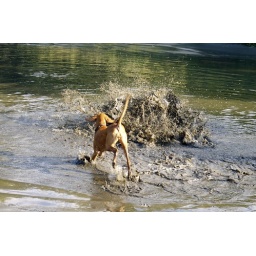
guess where the three naughty puppies are... oh yes, under water :)